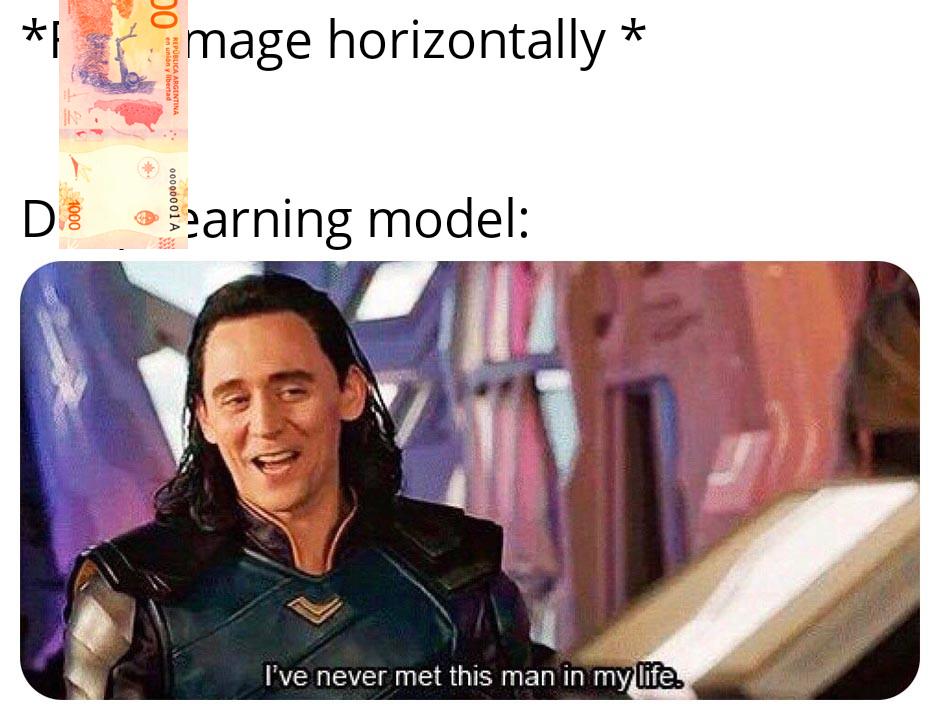
Denominación: 1000